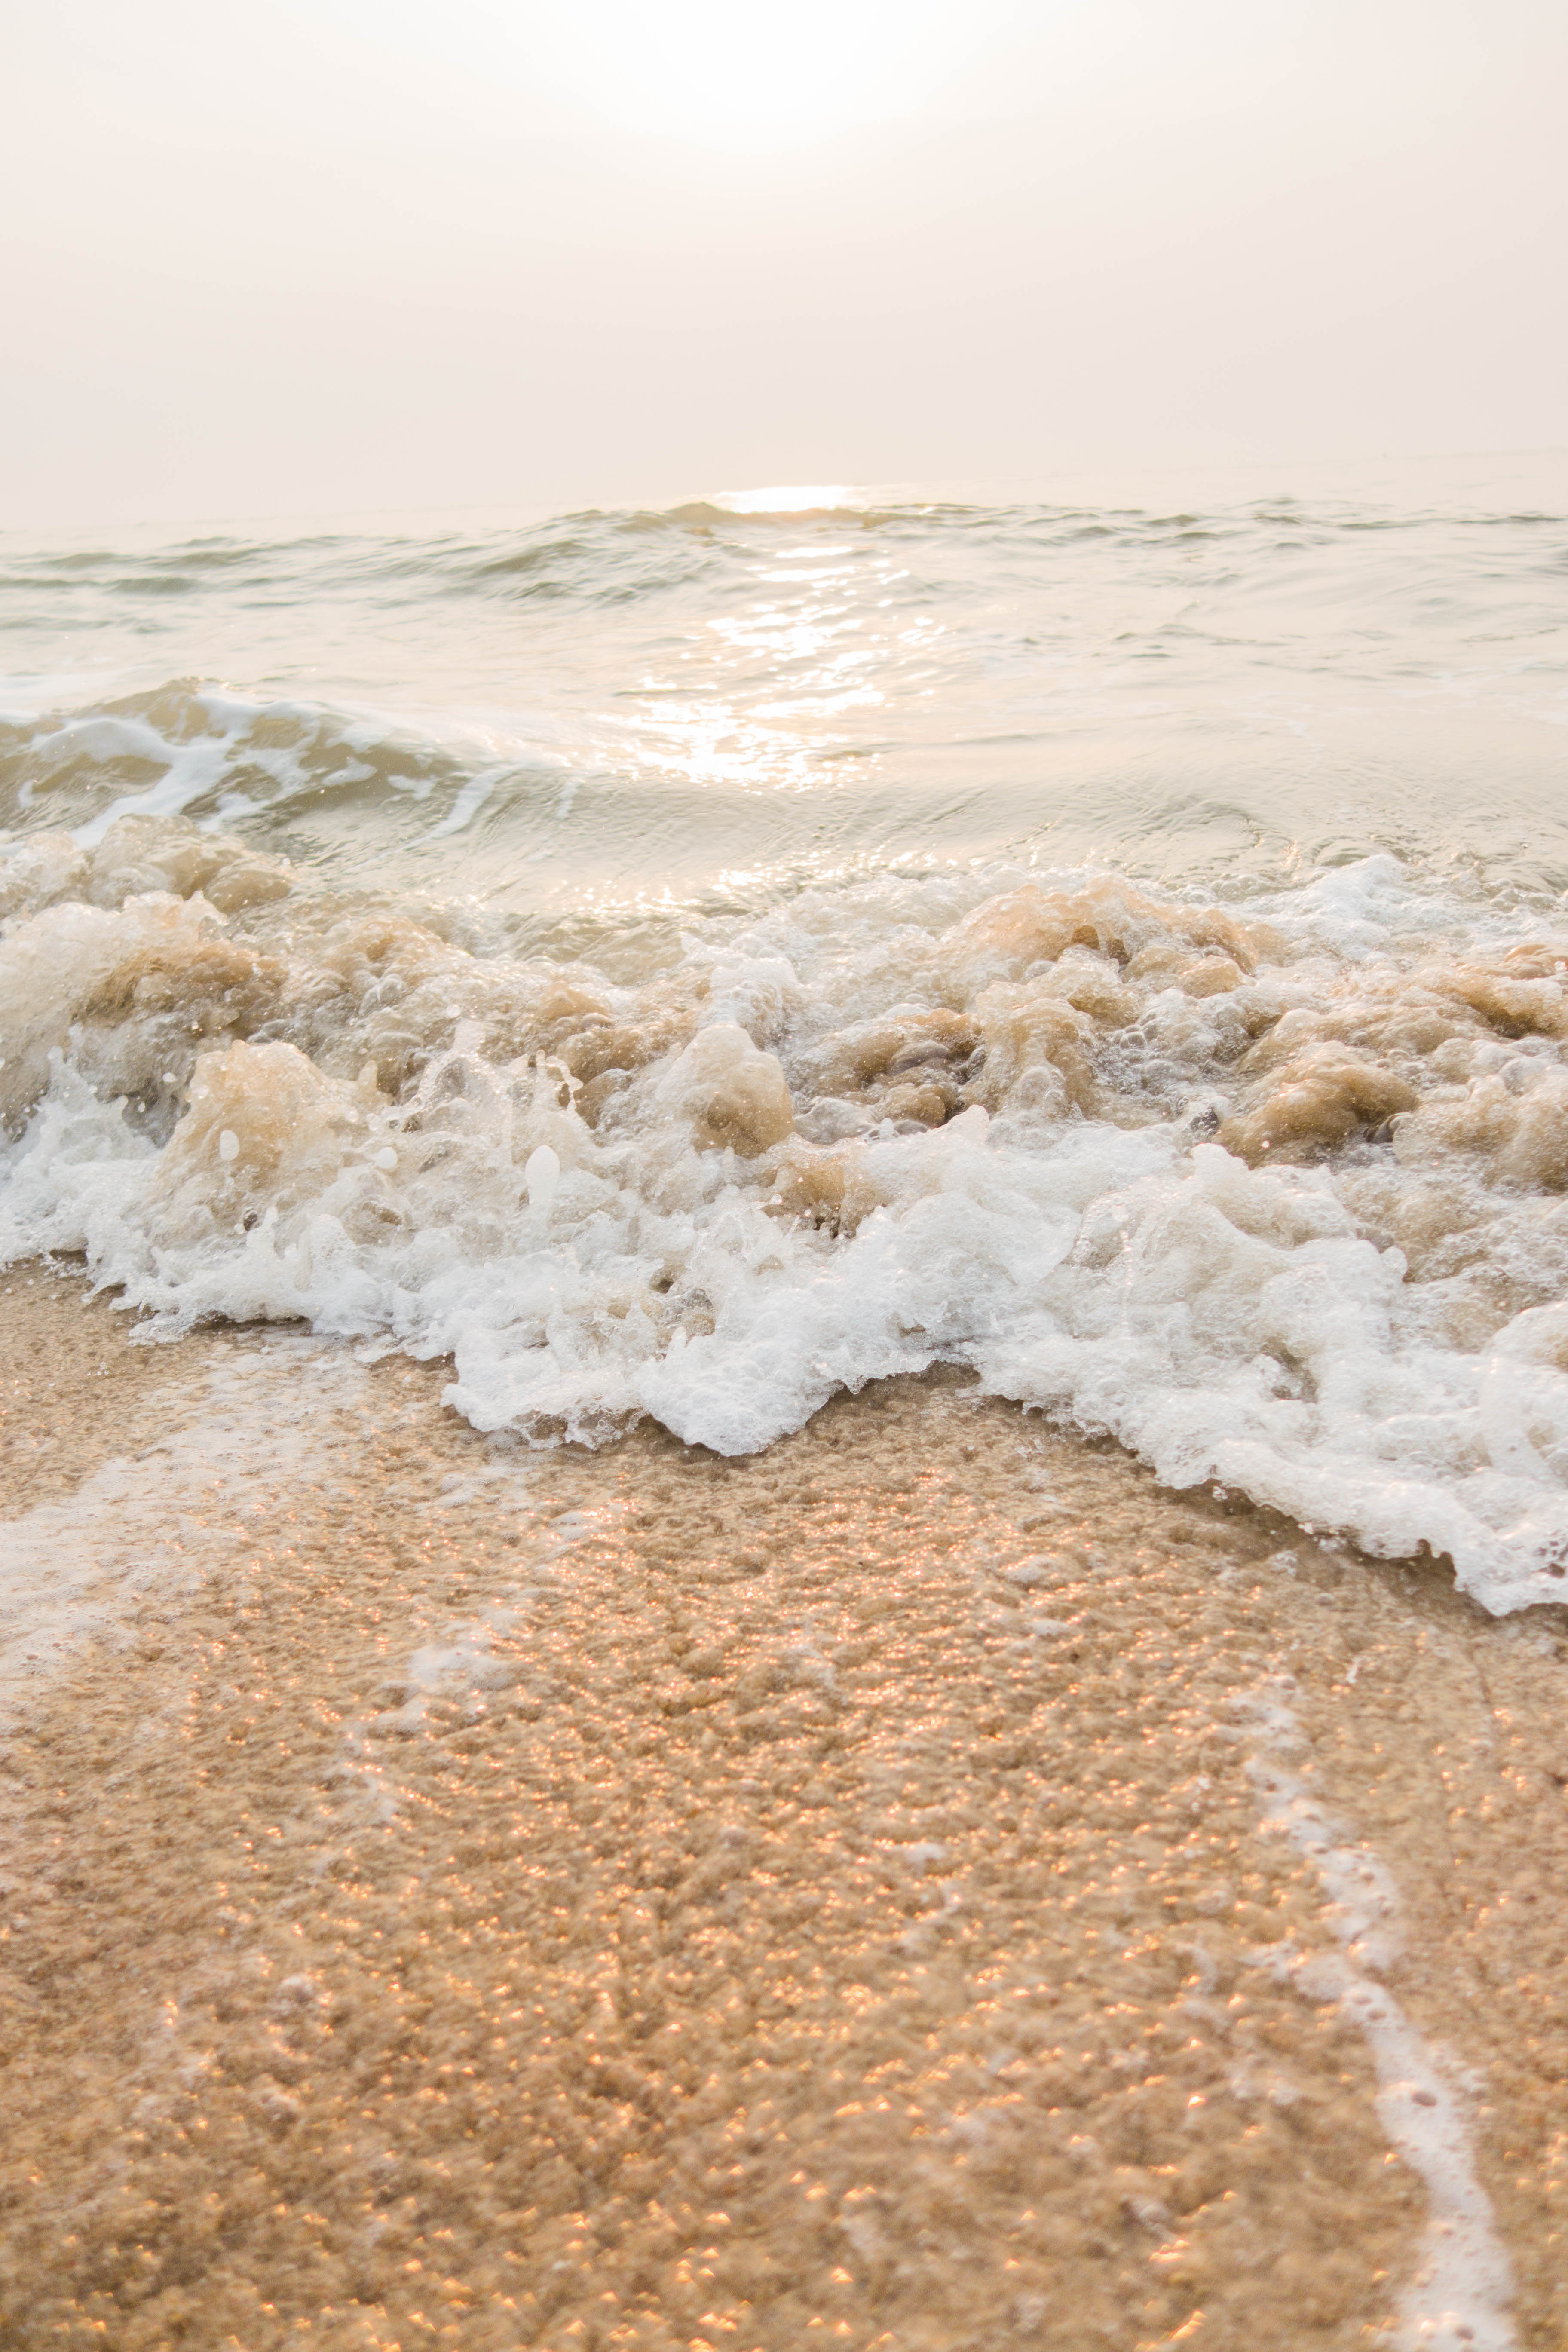
sea, morning, soft wave, wave, shore, beach, water, wind wave, natural environment, coast, ocean, sand, sky, tide, coastal and oceanic landforms, summer, vacation, horizon, rock